The Meyerowitz Stories

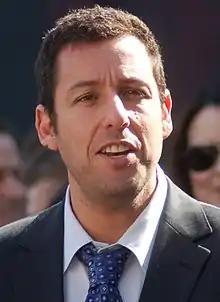
Adam Sandler garnered acclaim for his performance, with many critics calling it one of the best of his career.

On the review aggregator website, Rotten Tomatoes, the film holds an approval rating of 92%, based on 189 reviews, and an average rating of 7.6/10. The website's consensus reads: ""The Meyerowitz Stories (New and Selected)" observes the family dynamic through writer-director Noah Baumbach's bittersweet lens and the impressive efforts of a remarkable cast." On Metacritic, the film has a weighted average score of 79 out of 100, based on 41 critics, indicating "generally favorable reviews".